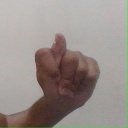
अक्षर: ट